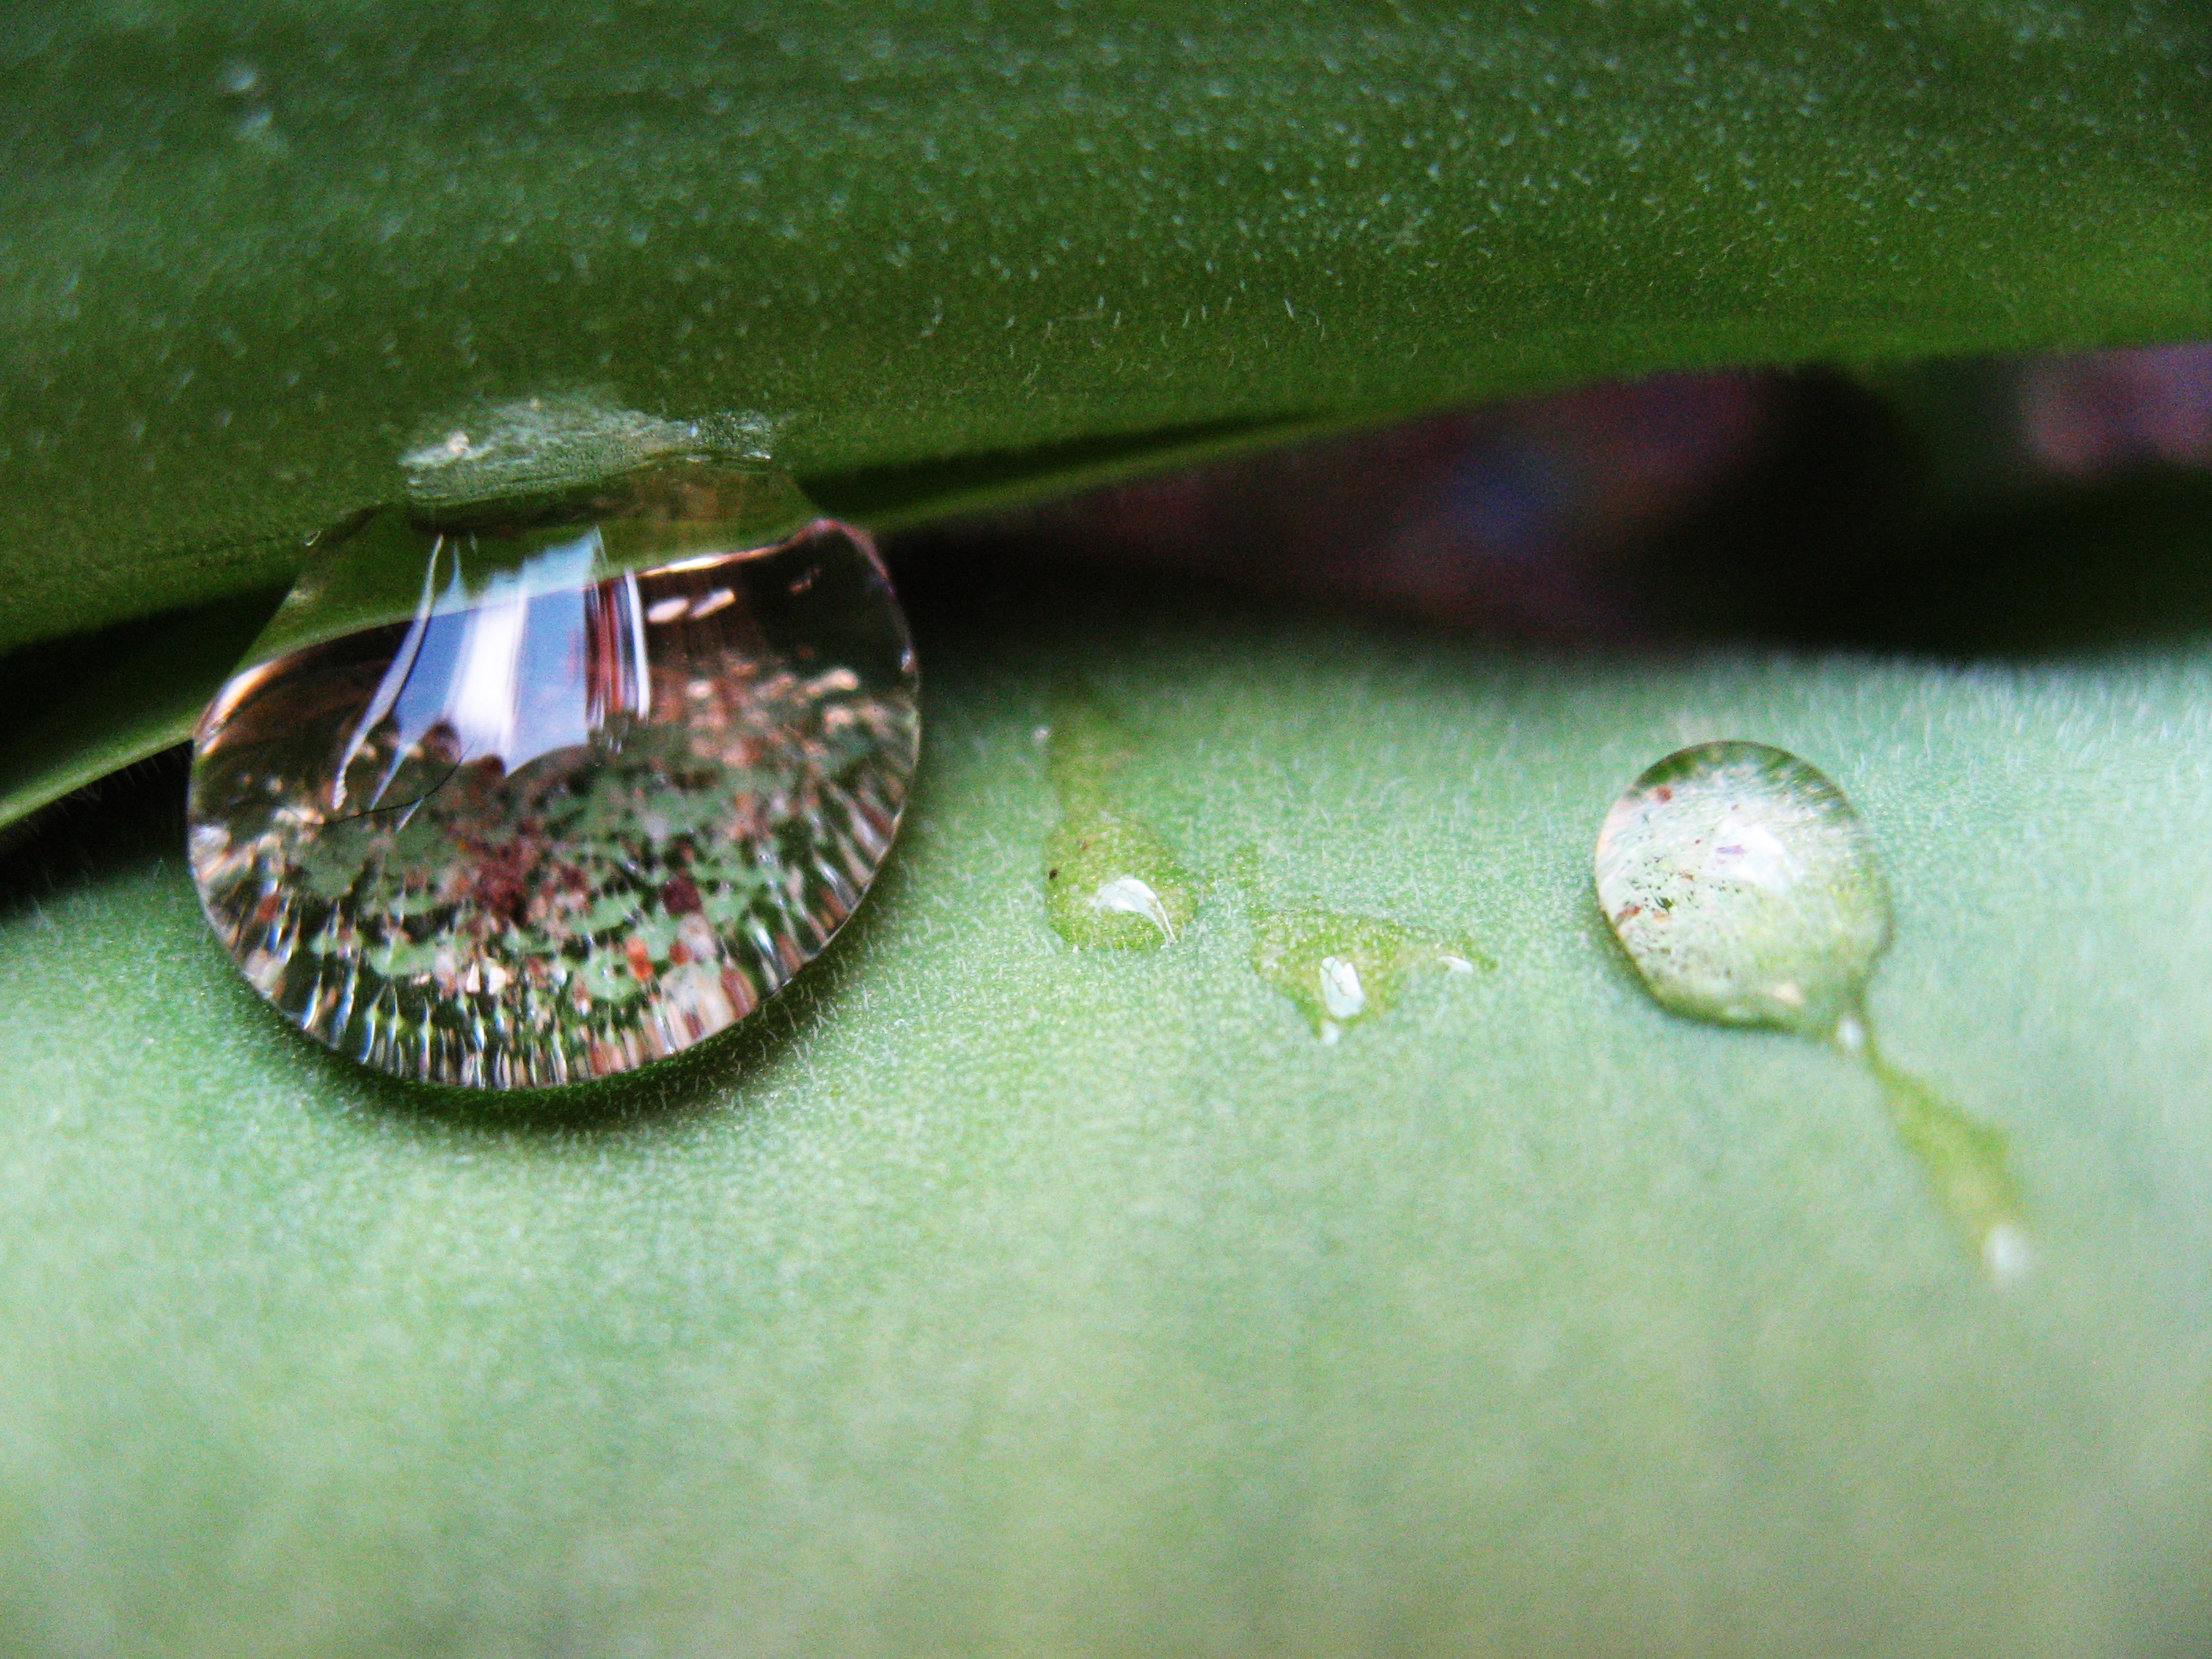
water, drop, dew, plant, photography, leaf, flower, green, flora, close up, jewellery, moisture, macro photography, fashion accessory